2012 Giro d'Italia, Stage 12 to Stage 21

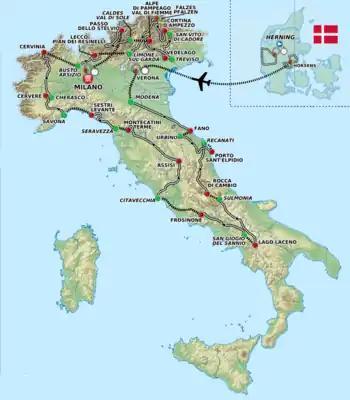
Overview of the stages; purple lines represent distances covered in the individual stages, while black dotted lines are the distances covered in transfers between the stages.

Stage 12 of the 2012 Giro d'Italia was contested on 17 May, and the race concluded with Stage 21 on 27 May. The second half of the race was situated entirely within Italy; starting with a medium mountain stage from Seravezza to Sestri Levante, before the customary race-concluding time trial was held in Milan.